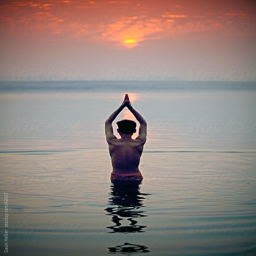
man praying in the holy river at sunrise by person